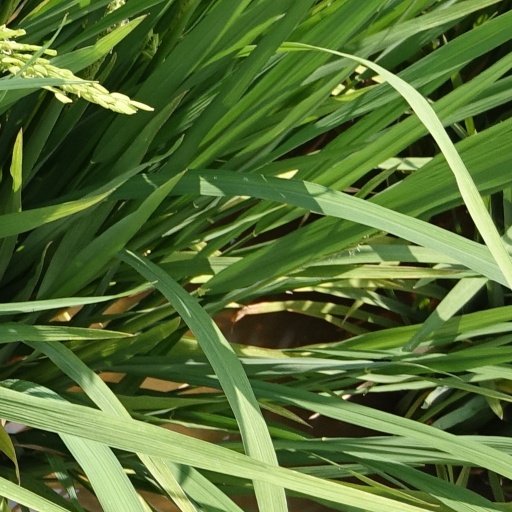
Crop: rice